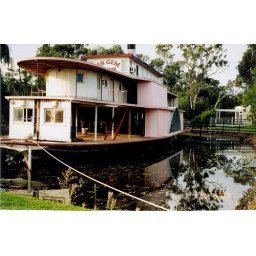
A house boat in the Pioneer Village at Swan Hill seen here under repair.